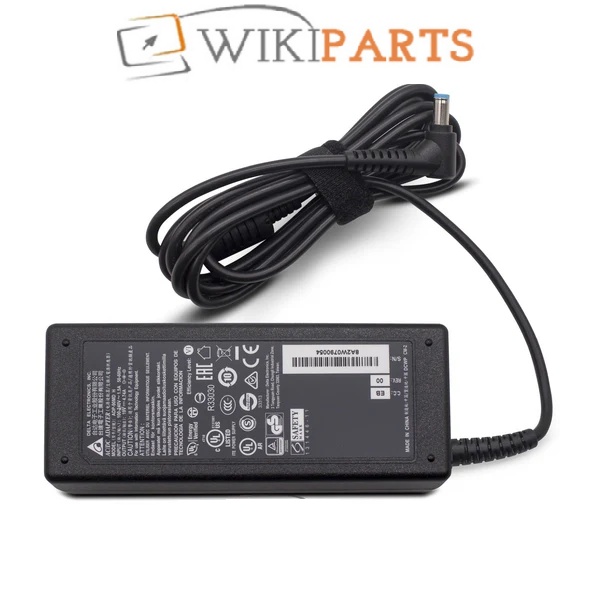
Acer Aspire 7535G 90W Delta AC 5.5MM x1.7MM Compatible Laptop Adapter
Technical Specifications Condition Brand New from Manufacturer Type Laptop AC Adapter / Charger Brand Delta Compatible Brand Acer Power Output 90W Input 100-240V ~ 1.5, 50 to 60Hz Input Voltage 100-240V Input Current 1.5A Frequency 50-60Hz Output 19V ⎓ 4.74A Output Voltage 19V Output Current 4.74A Connector Size 5.5MM x 1.7MM ( Blue Tip ) 3 Pin Mains Cable Not Included Warranty 1 Year
Brand: Wikiparts
Category: Electronics > Electronics Accessories > Power > Power Adapters & Chargers